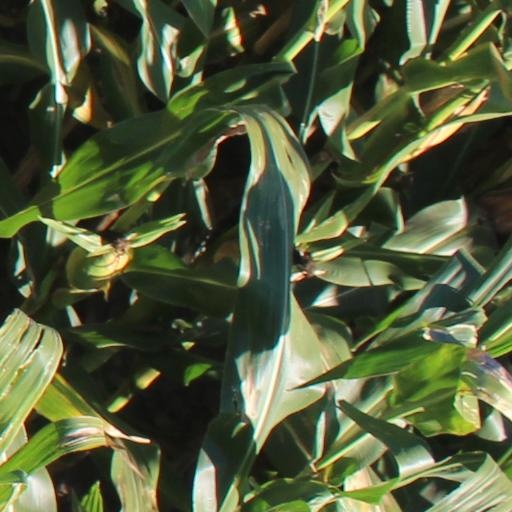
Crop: maize; corn